Rover P4

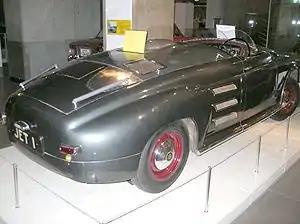
Rover JET 1 gas turbine car, on display at the Science Museum, London

The P4 platform was used in Rover's gas turbine programme, most notably as the origin of the JET 1 prototype shown to the public in the United Kingdom and United States in 1950 and subjected to speed tests on the Jabbeke highway in Belgium in 1952. JET 1, a mid-engine two-seat open tourer, was based on the P4 bodyshell. The original JET 1 is on display in the Science Museum, London.